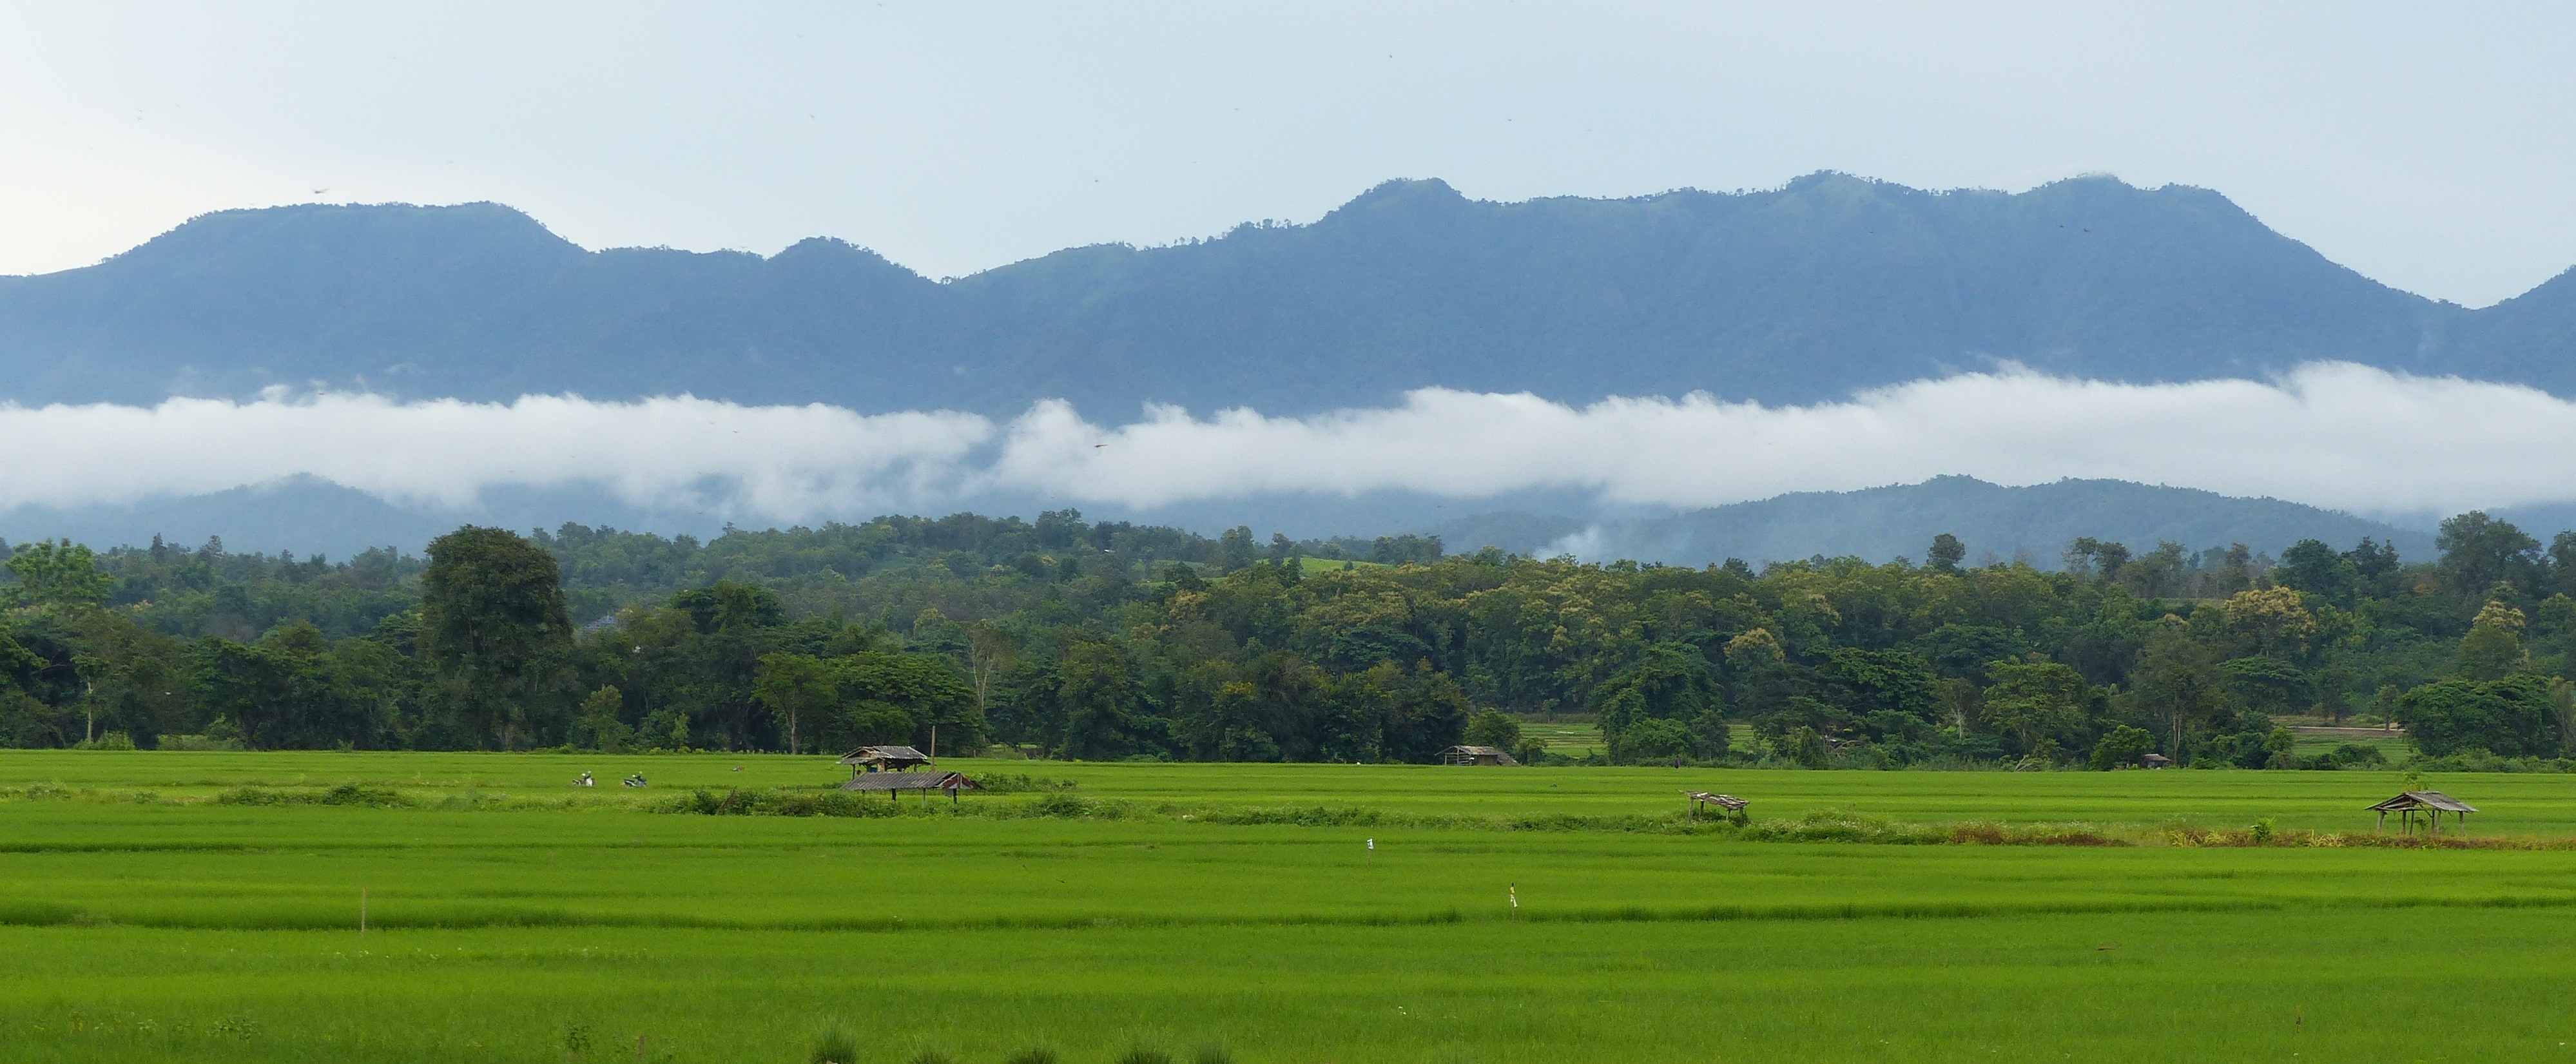
landscape, nature, grass, mountain, cloud, field, meadow, prairie, hill, valley, mountain range, pasture, grazing, haze, agriculture, rice, plain, thailand, grassland, plateau, habitat, ecosystem, steppe, rural area, paddy field, chiang mai, natural environment, geographical feature, atmospheric phenomenon, mountainous landforms, sport venue